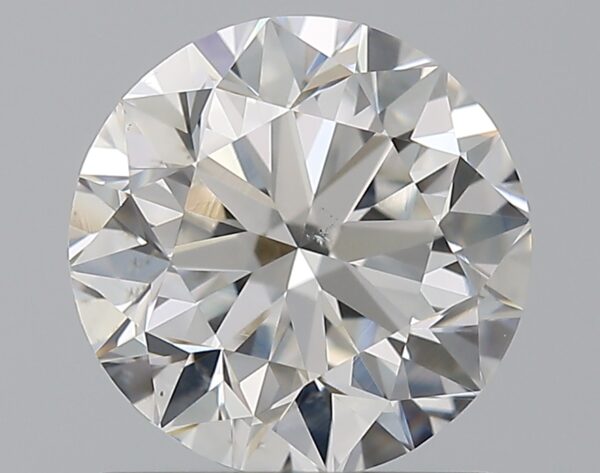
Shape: round
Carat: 1.2
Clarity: VS2
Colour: D
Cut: VG
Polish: EX
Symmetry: EX
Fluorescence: ST
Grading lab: GIA
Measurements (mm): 6.59 x 6.64 x 4.26